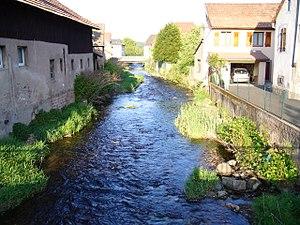
Liste des fleuves, rivières et autres cours d'eau qui parcourent en partie ou en totalité le département du Bas-Rhin. La liste présente les cours d'eau, généralement de plus de 10 km de longueur sauf exceptions, par ordre alphabétique, par fleuves et bassin versant, par station hydrologique, puis par organisme gestionnaire ou organisme de bassin.